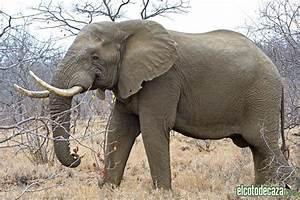
elephant